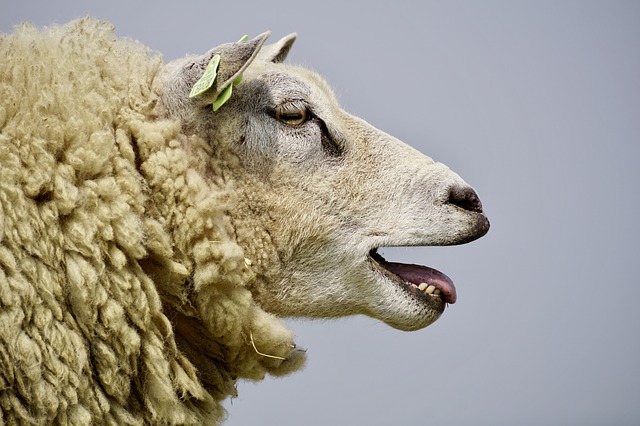
Label: sheep